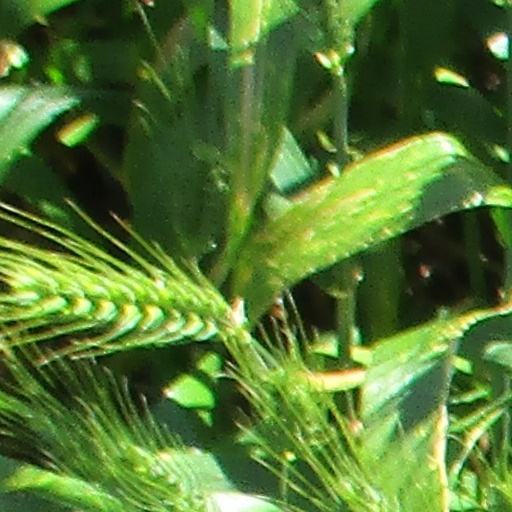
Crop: wheat